Challah

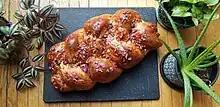
Rose-encrusted Challah Bread, Based on a recipe by Hélène Jawhara Piñer

There is no consensus as to the source of challah’s braided form. Author of A Blessing of Bread, Maggie Glezer, writes that the braiding began in 15th century Austria and Southern Germany, "with Jewish housewives following their non-Jewish counterparts, who plaited the loaves they baked on Sundays". The braids were meant to symbolize the Sabbath bride’s hair, according to Professor Hasia R. Diner. Another food historian Hélène Jawhara Piñer, a scholar of medieval Sephardic cuisine, has suggested that a recipe for a leavened and braided bread found in a 13th-century Arabic cookbook from Spain, the "Kitāb al-ṭabīẖ", may have been a precursor to challah. However, while this bread closely resembles the preparation of challah, it was flavored with saffron and fried, was described in the book as 'the making of braids,' translated into Spanish as "guedejas", and can be translated to Hebrew as "peot". According to Piñer's analysis, following their expulsion from Spain, Sephardic Jews brought this bread northward through Italy in the 15th and 16th centuries.